Saddle Mountain (Clatsop County, Oregon)

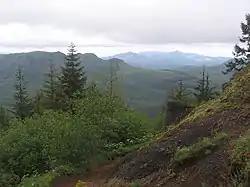
A view from the Saddle Mountain trail.

Saddle Mountain was created around 15 million years ago in the Miocene epoch when lava flows poured down the old Columbia River valley. When the lava encountered the water at the Astoria Sea, great steam explosions and thermal shocks occurred to create a large pile of basalt rocks. The mountain consists of this volcanic breccia, which is a rock made up of broken basalt fragments that are fused together in a fine-grained matrix.